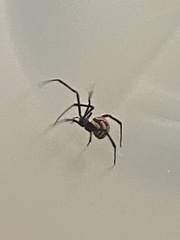
Species: Lactrodectus_hesperus